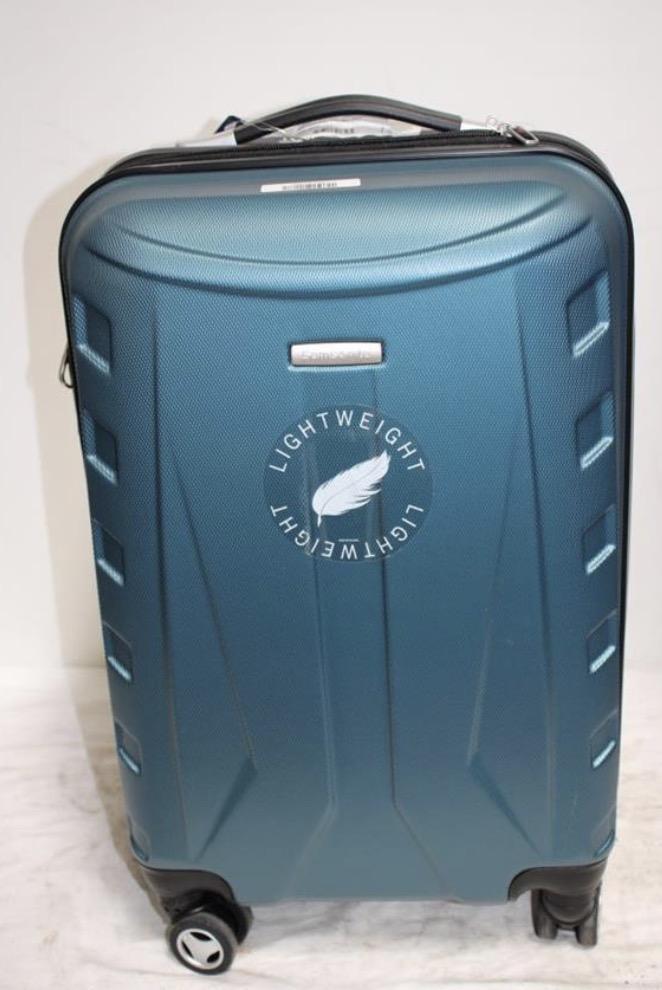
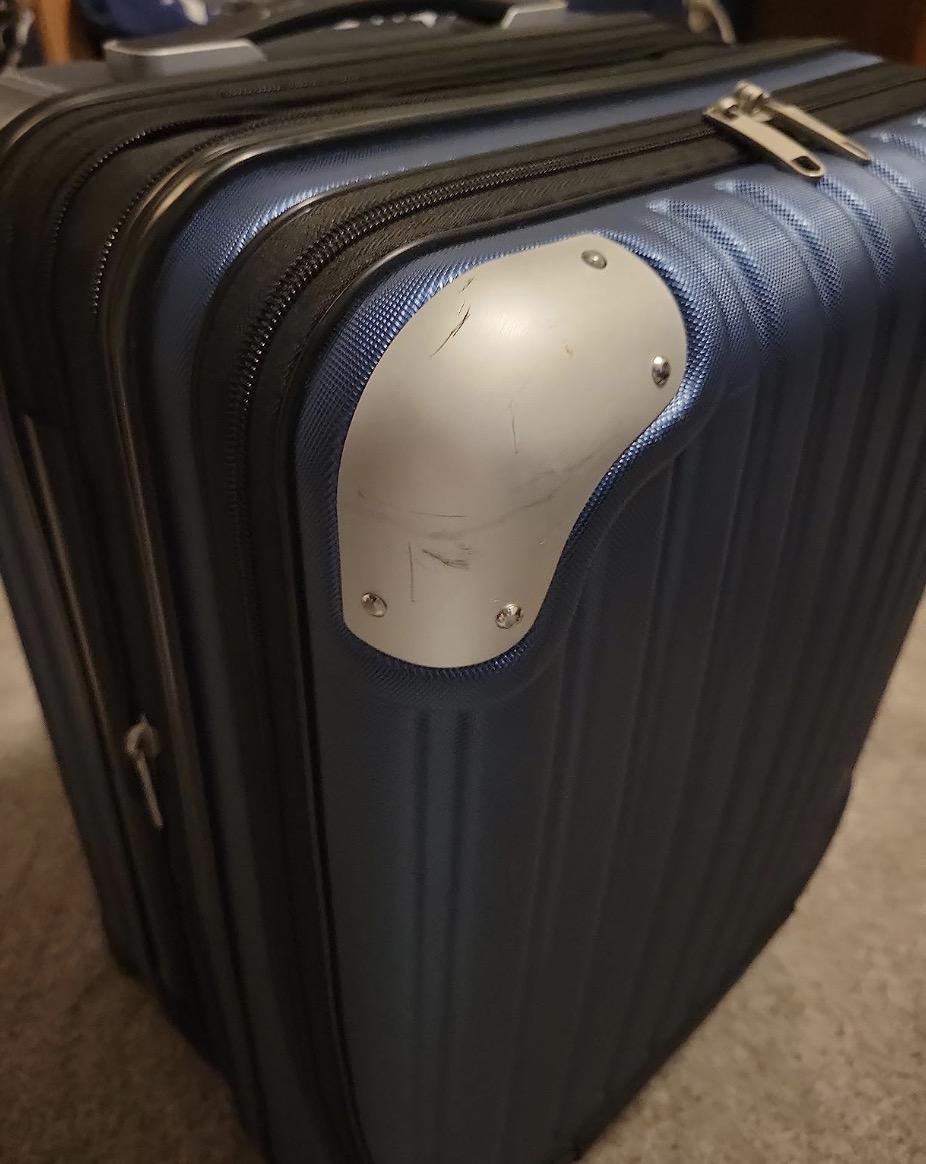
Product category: items_tea
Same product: no